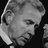
Emotion: sad